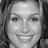
Emotion: happy